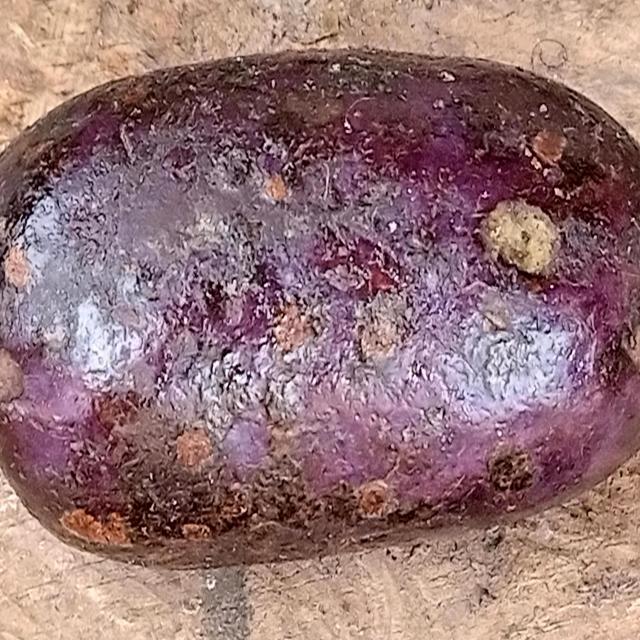
Plum grade: cracked